Bravado Cartel

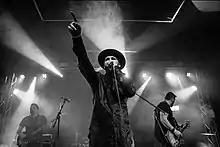
Bravado Cartel

Bravado Cartel are an English rock band from Huddersfield, West Yorkshire, consisting of Will Bloy (vocals), Jonny Green (guitar), Shayne Whitton (drums), Jonathan Armstrong (bass guitar) and William Gould (keyboards), particularly noted for their 2016 UK single "Just Like Fighting Shadows" with Emma Kirke, which charted 33 in the i-Tunes rock downloads in that year. The band have released five studio albums spanning the period 2009 to 2019.